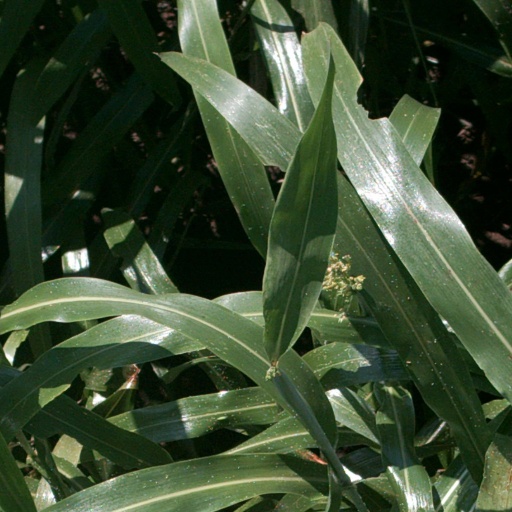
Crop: sorghum